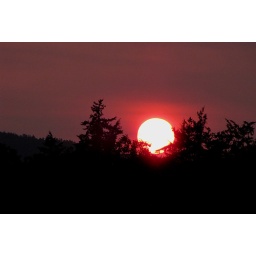
Unusual sky and sun caused by smoke from faraway forest fires in the BC interior.